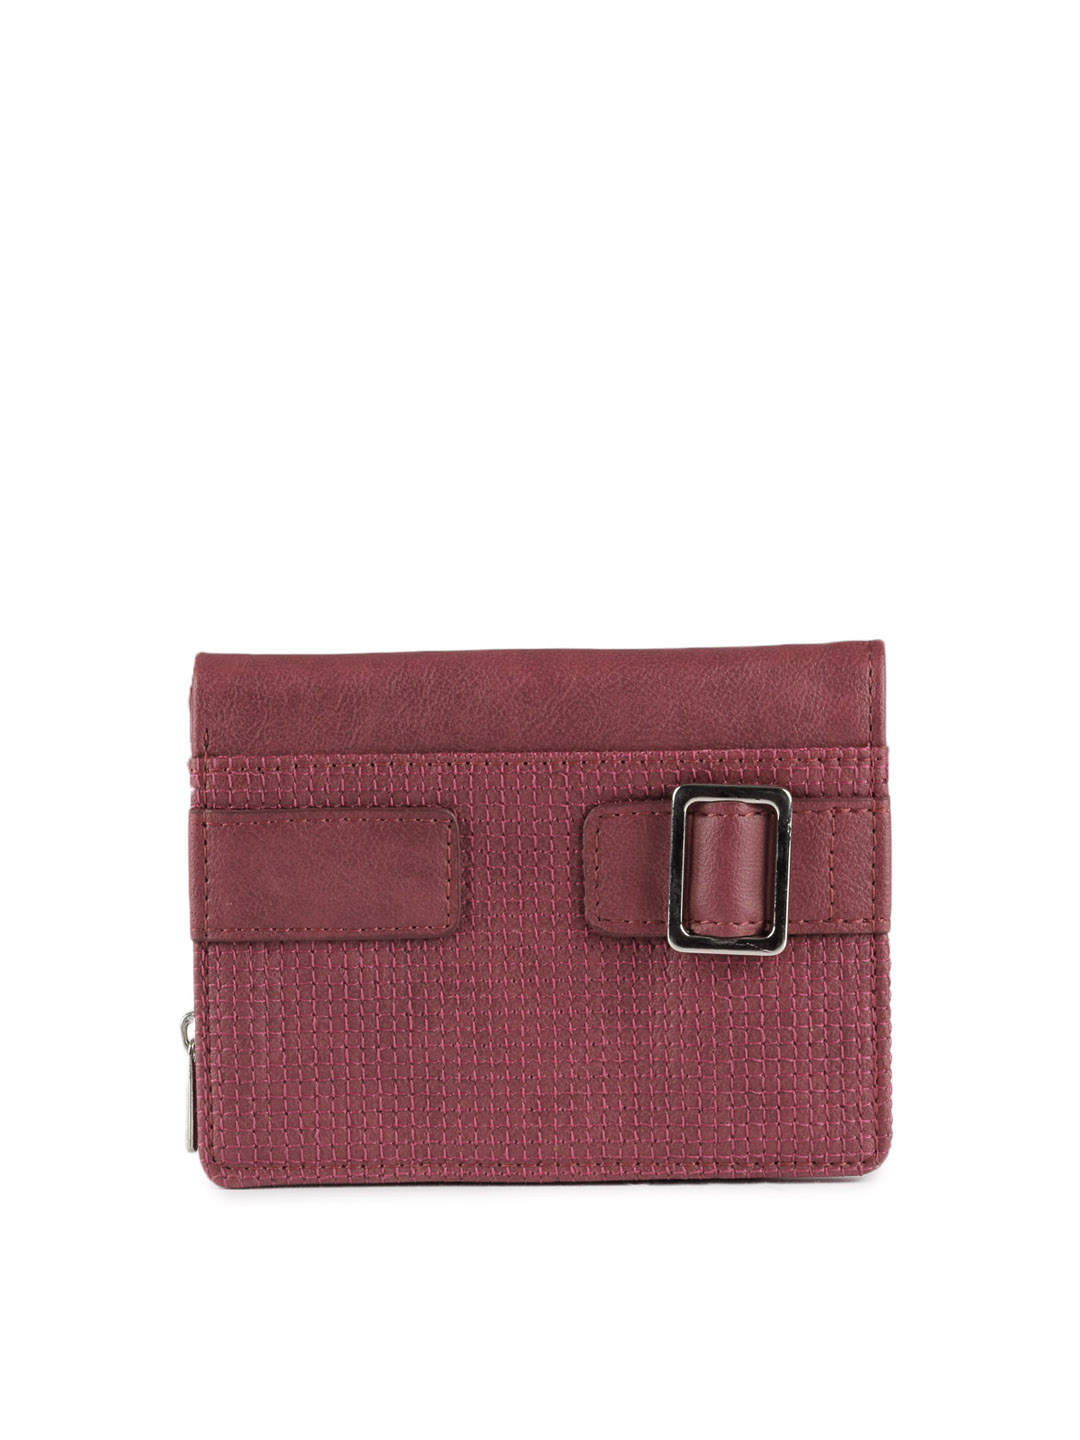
Baggit Women Maroon Wallet
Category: Accessories / Wallets / Wallets
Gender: Women
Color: Maroon
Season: Summer 2012
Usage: Casual